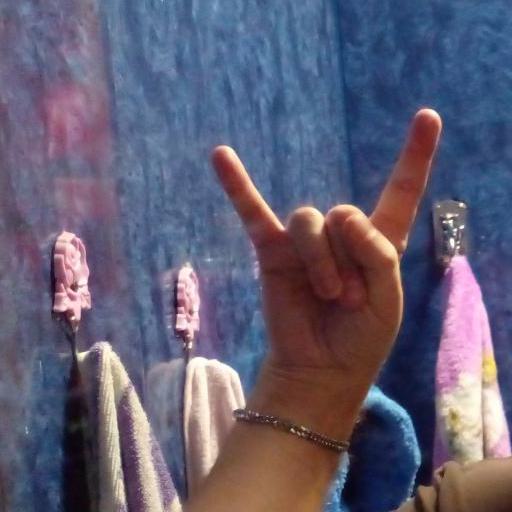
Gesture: rock